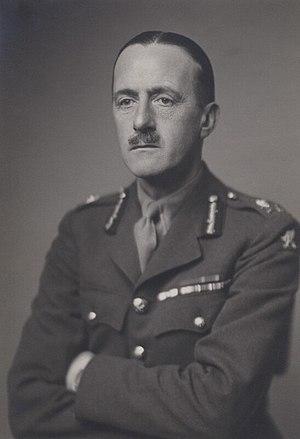
Gwilym Ivor Thomas, est né à Londres le 23 juillet 1893 et mort à Salisbury en Rhodésie le 29 août 1972, est un général anglais de la Seconde Guerre mondiale.